MV Algonorth

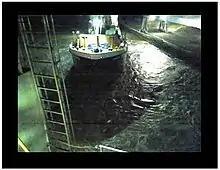
On 15 December 2007 "Algonorth" ran into the Midwest Marine Terminal dock in Toledo, Ohio, spilling over 3,500 tons of diesel fuel

MV "Algonorth was a Seawaymax lake freighter built in 1970 and completed in 1971 by the Govan Division of Upper Clyde Shipbuilders Ltd. in Govan, Scotland as the bulk carrier Temple Bar. Her original owners were Lambert Bros. Shipping Ltd., of London, United Kingdom, sold the vessel in 1976 to Nipigon Transport Ltd., who had her hull lengthened and installed a new power plant for Great Lakes service. Re-entering service as Lake Nipigon, the ship was renamed Laketon" in 1984 before returning to the name "Lake Nipigon" in 1986. In 1987, the lake freighter was sold to Algoma Central Railway which gave the ship its final named, "Algonorth". In 2007, the ship collided with a dock in Toledo, Ohio. The ship was scrapped in 2012.